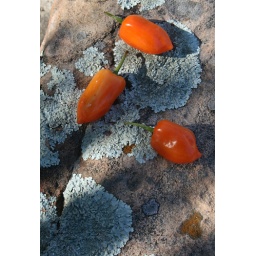
Peppers homegrown in our flowerbeds on the lichen-splashed rocks that form the waterfall to our swimming pool.